Acoustic Doppler current profiler

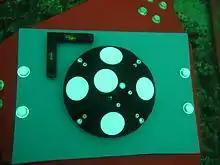
Underwater photo of an ADCP with five transducers (Model Signature1000, Nortek)

Three common methods are used to calculate the Doppler shift and thus the water velocity along the acoustic beams. The first method uses a monochromatic transmit pulse and is referred to as "incoherent" or "narrowband". The method is robust and provides good quality mean current profiles but has limited space-time resolution. When the transmit pulse consists of coded elements that are repeated, the method is referred to as "repeat sequence coding" or "broadband". This method improves the space-time resolution by a factor of 5 (typical). Commercially, this method was protected by US patent 5615173 until 2011. The pulse-to-pulse coherent method relies on a sequence of transmit pulses where the echo from subsequent pulses are assumed not to interfere with each other. This method is only applicable for very short profiling ranges but the corresponding improvement in space time resolution is of order 1000.